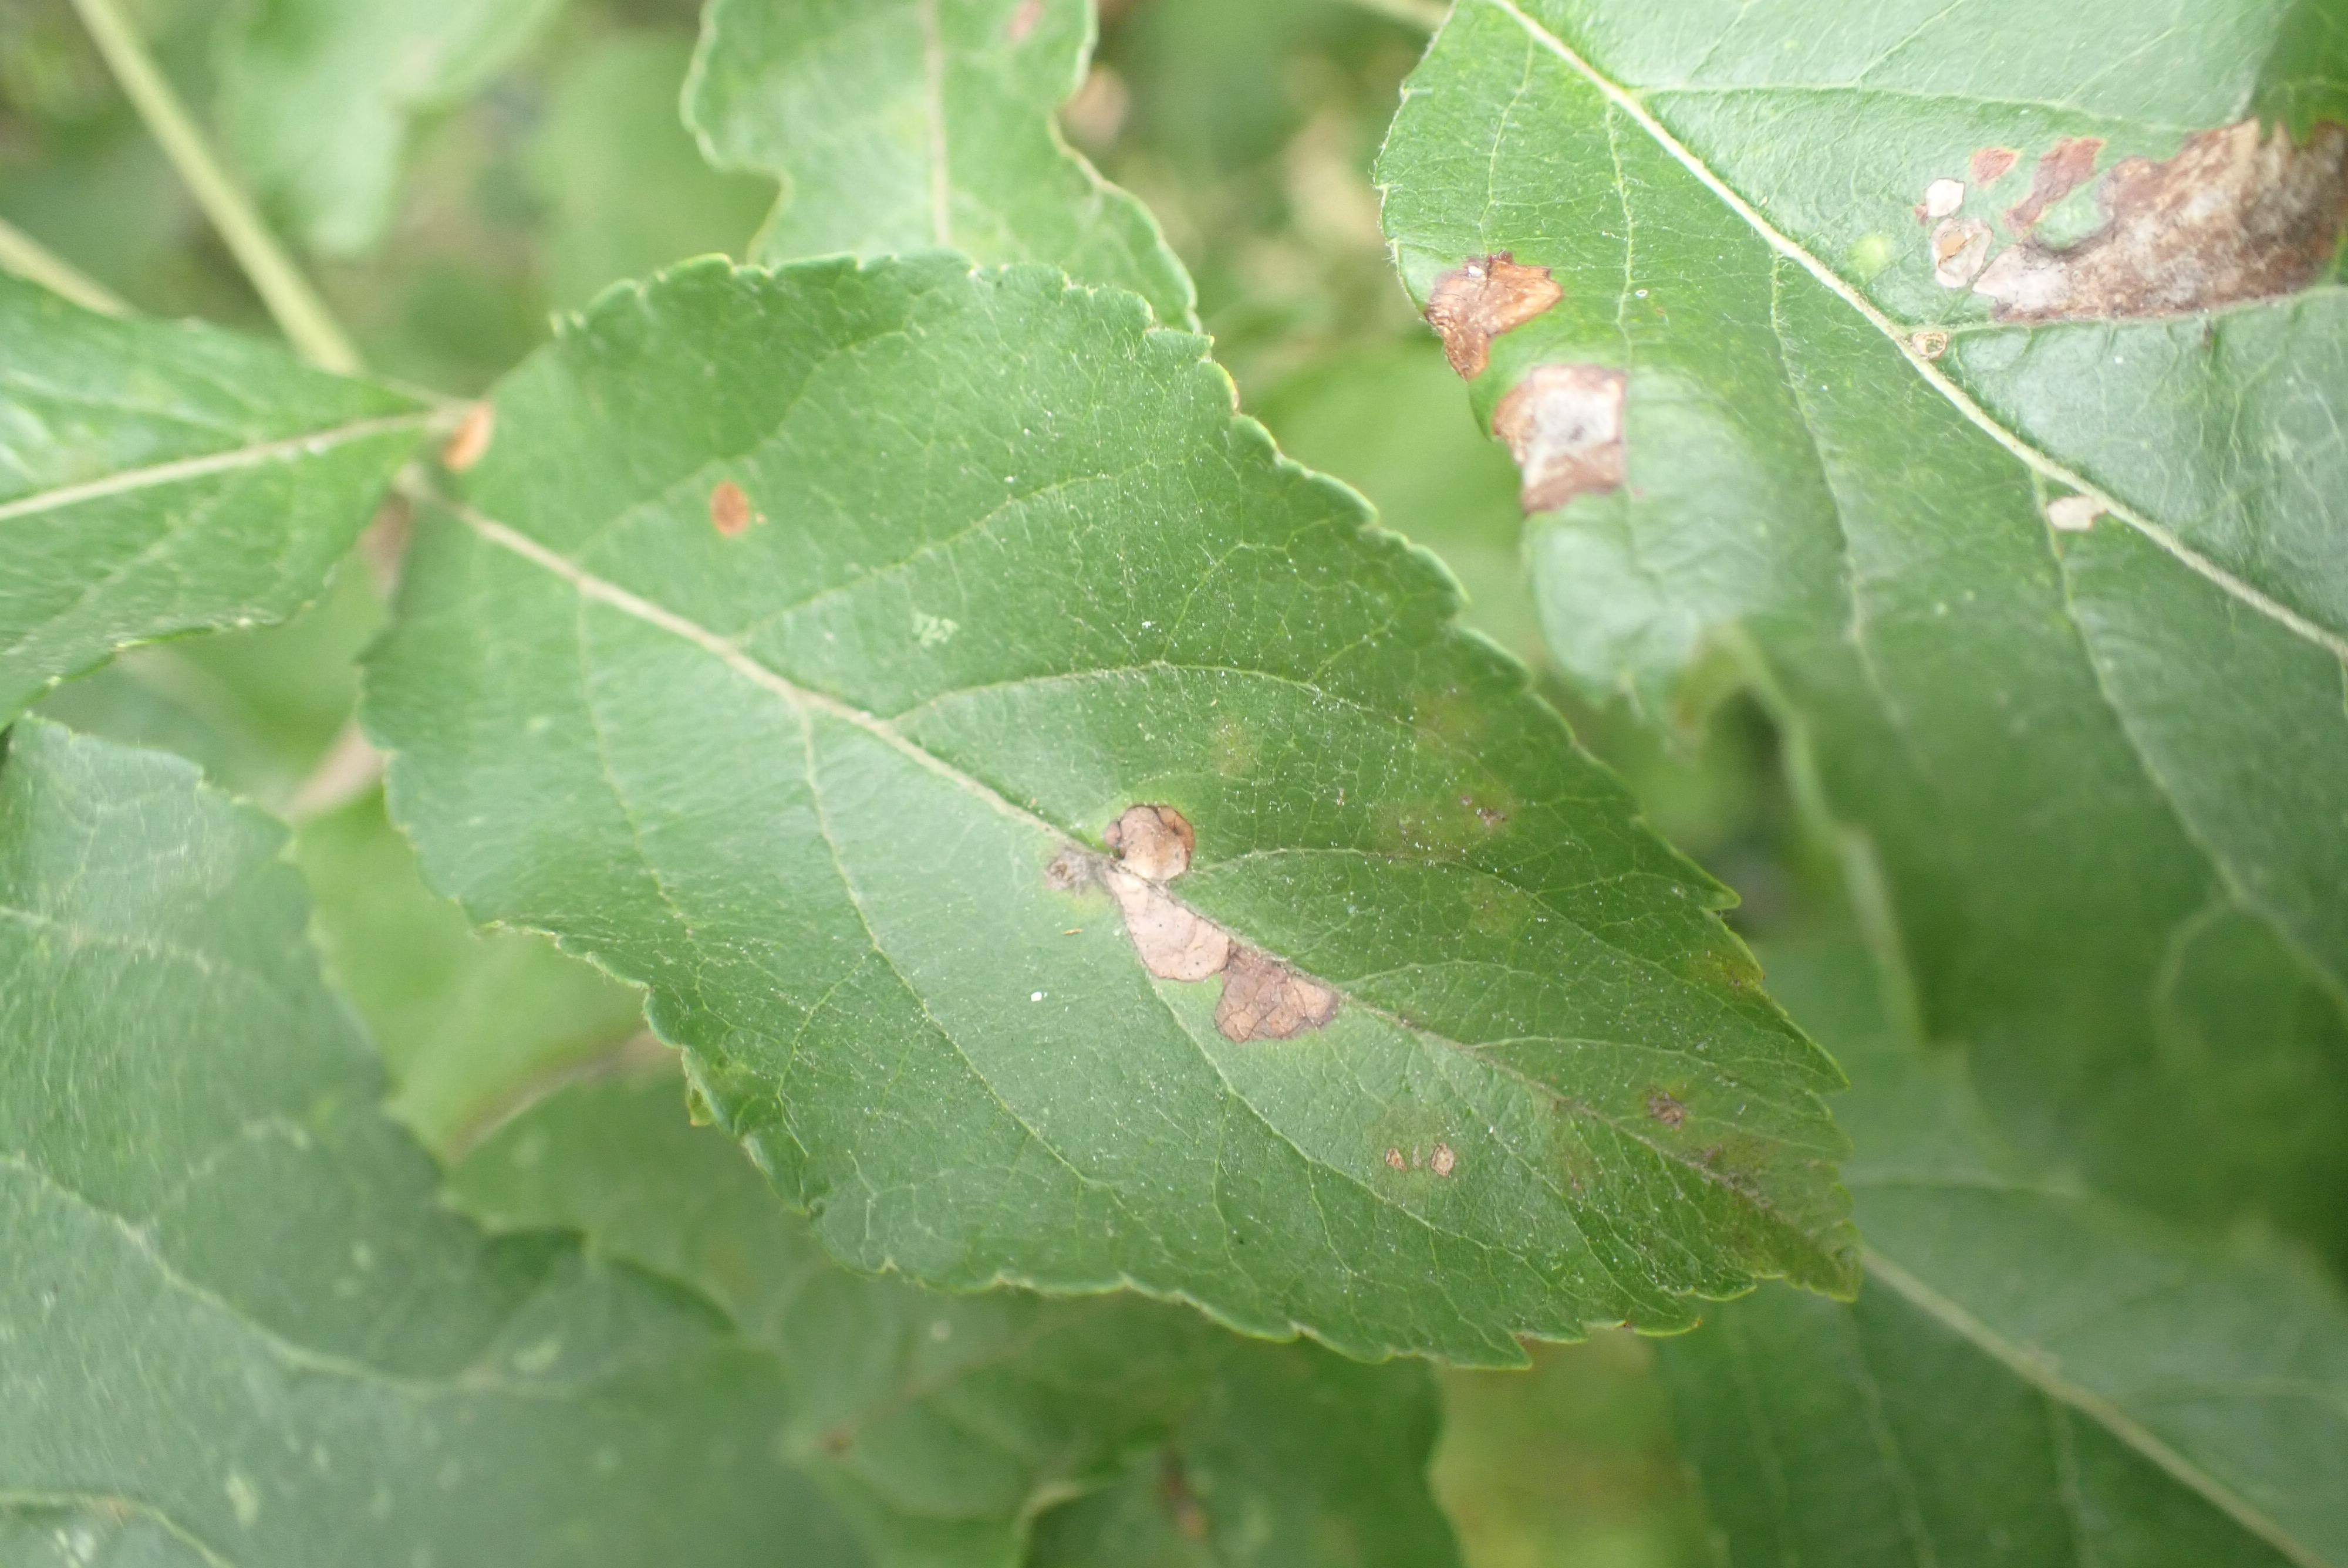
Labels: complex